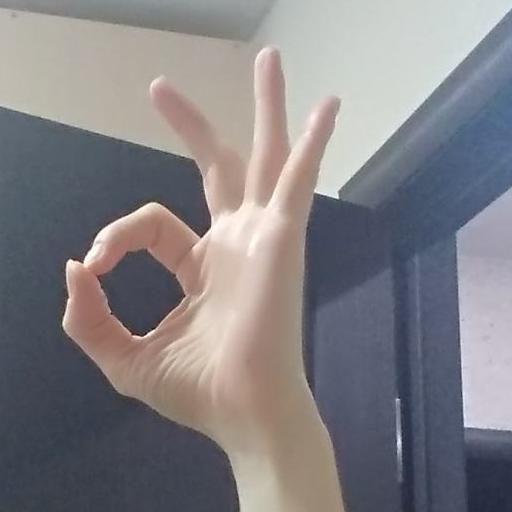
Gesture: ok